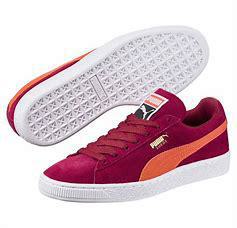
Brand: Puma
Model: Suede Classic